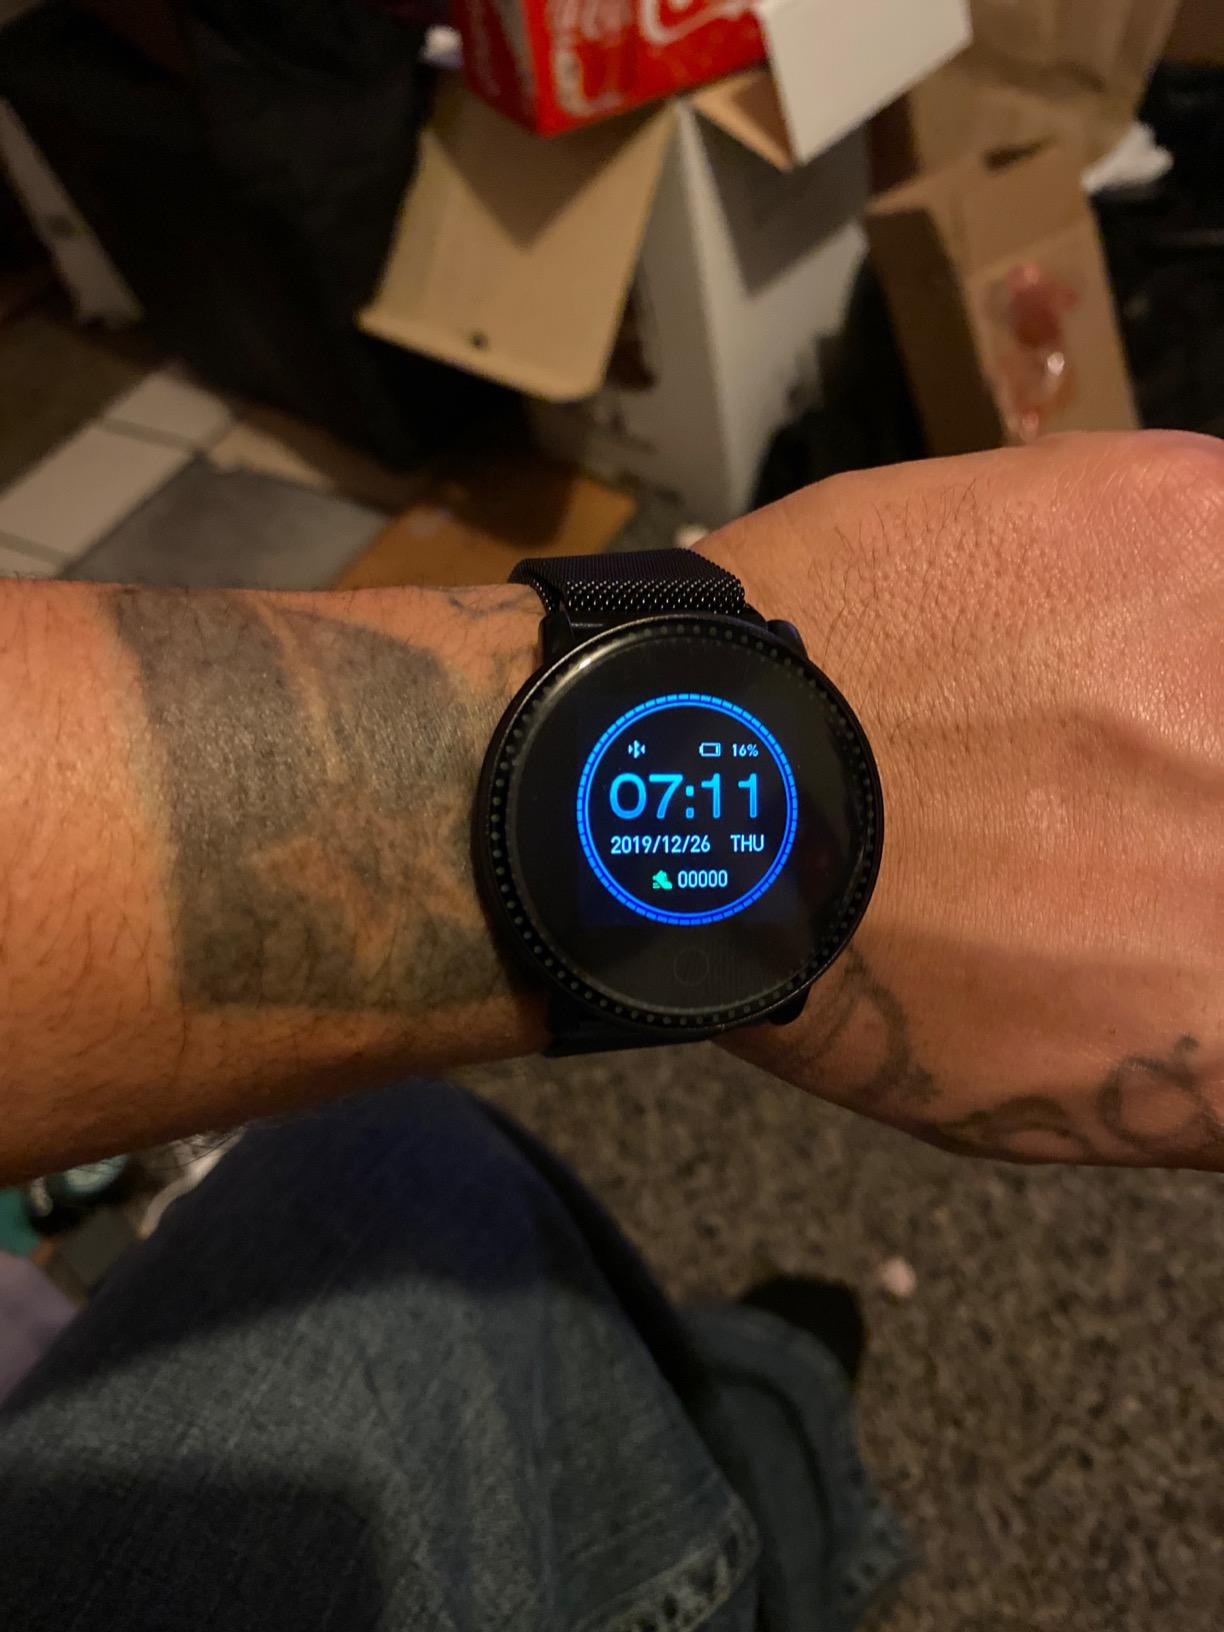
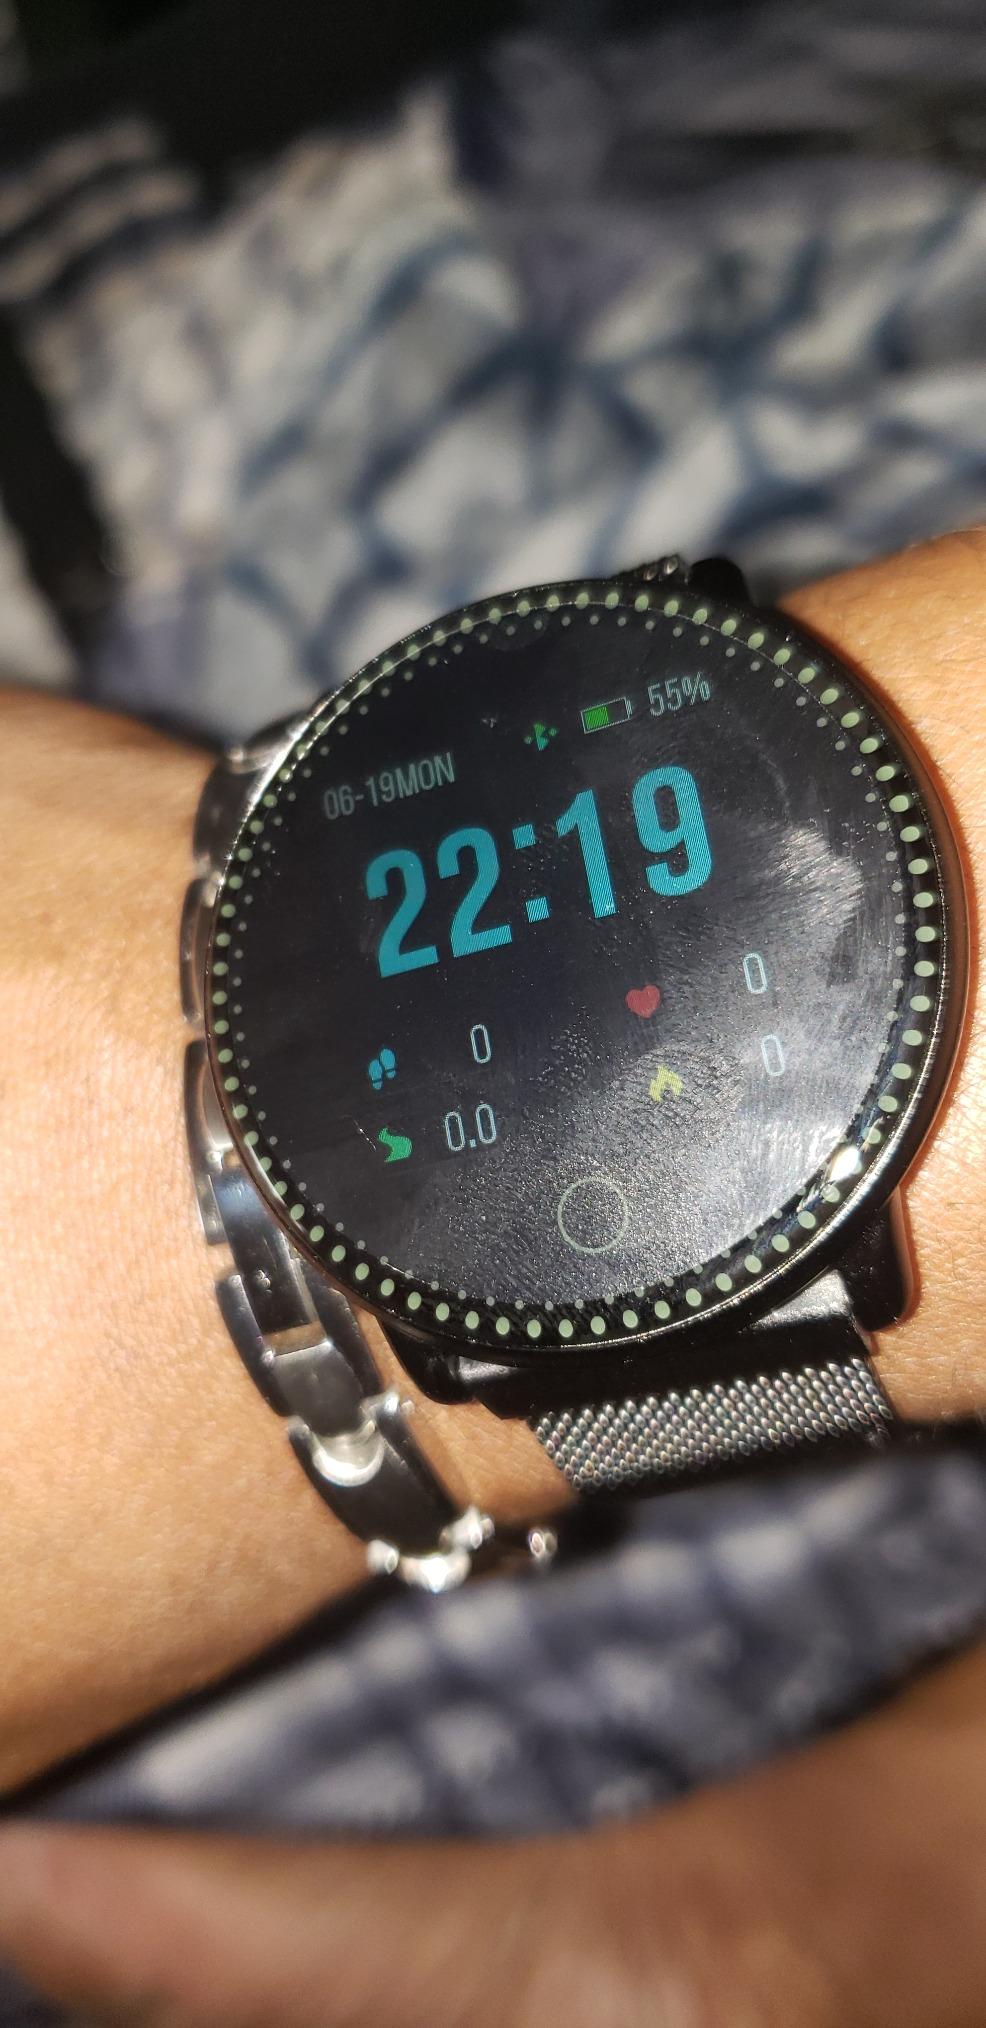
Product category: smartwatch
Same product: yes